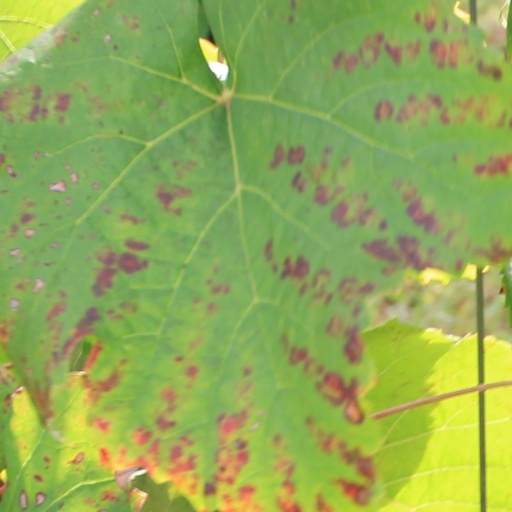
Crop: grape